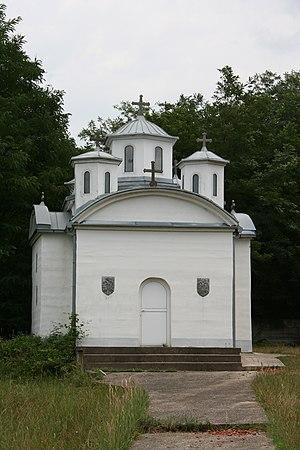
Le monastère de Čokešina est un monastère orthodoxe serbe situé à Čokešina, dans le district de Mačva et sur le territoire de la Ville de Loznica en Serbie. Il est inscrit sur la liste des monuments culturels de grande importance de la République de Serbie.